Javan myna

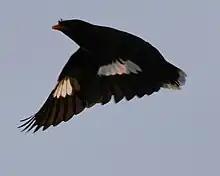
Javan myna in flight, showing the distinctive white wing and tail bars

The Javan myna is mainly black. The wings are brownish-black, and the primaries have white bases, displayed in flight as a striking white wing bar, along with a white tail bar. The undertail-coverts are white. There is a short crest on the forehead. Its beak, legs and feet are yellow. The eyes are lemon-yellow. The immature is browner. Its length is . Its weight is about .